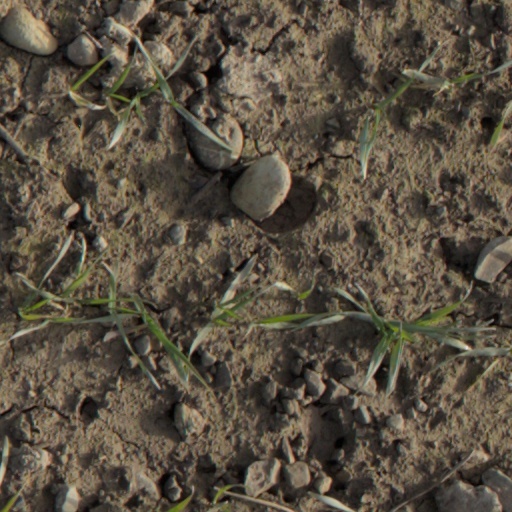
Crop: wheat